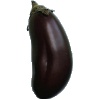
Label: eggplant